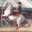
Label: horse